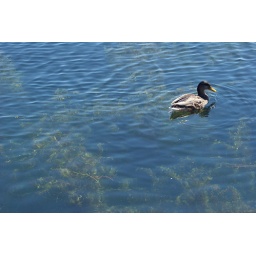
A duck swiming over some lake weed in Lake Ontario in Toronto